Torre degli Alberti

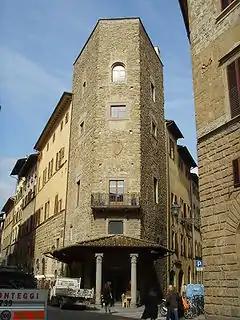
Torre degli Alberti.

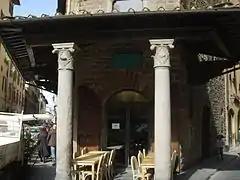
The base columns with the Alberti coat of arms.

The Torre degli Alberti is a XIII century medieval tower in Florence, Italy. It has a polygonal plan and was the headquarters and residence of the Alberti, one of the most numerous and powerful families in the medieval Florence.